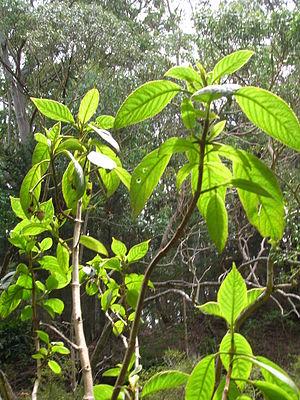
Cyrtandra est un genre de plantes de la famille des Gesneriaceae.